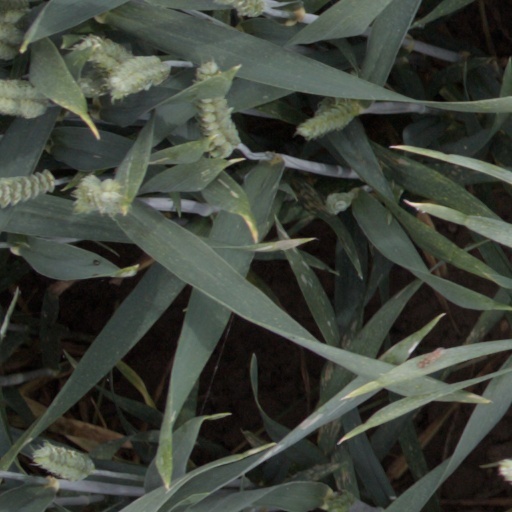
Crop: wheat